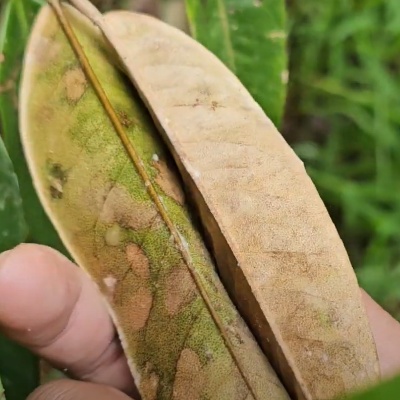
Label: Leaf_Rhizoctonia